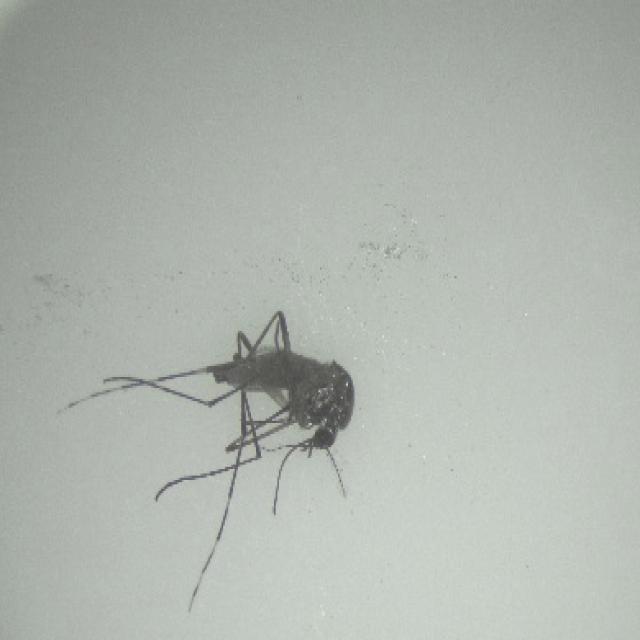
Species: aedes_albopictus